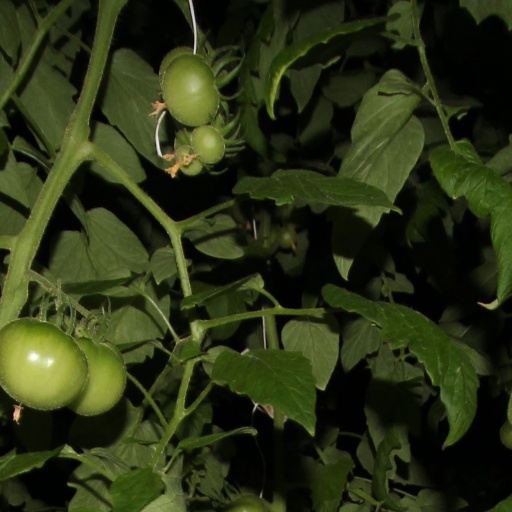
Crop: tomato